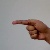
The image shows a hand gesture representing the letter 'G' in Indian Sign Language.